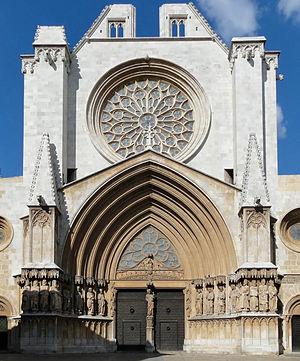
Façade de la cathédrale de Tarragone, Espagne This is a photo of a monument indexed in the Catalan heritage register of Béns Culturals d'Interès Nacional and the Spanish heritage register of Bienes de Interés Cultural under the reference RI-51-0000086.
L'archidiocèse de Tarragone est une église particulière de l'Église catholique en Espagne.
Tarragone est une ville et une municipalité du sud de la Catalogne, en Espagne, capitale de la province de Tarragone et de la région du Tarragonès.